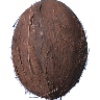
Label: Cocos 1